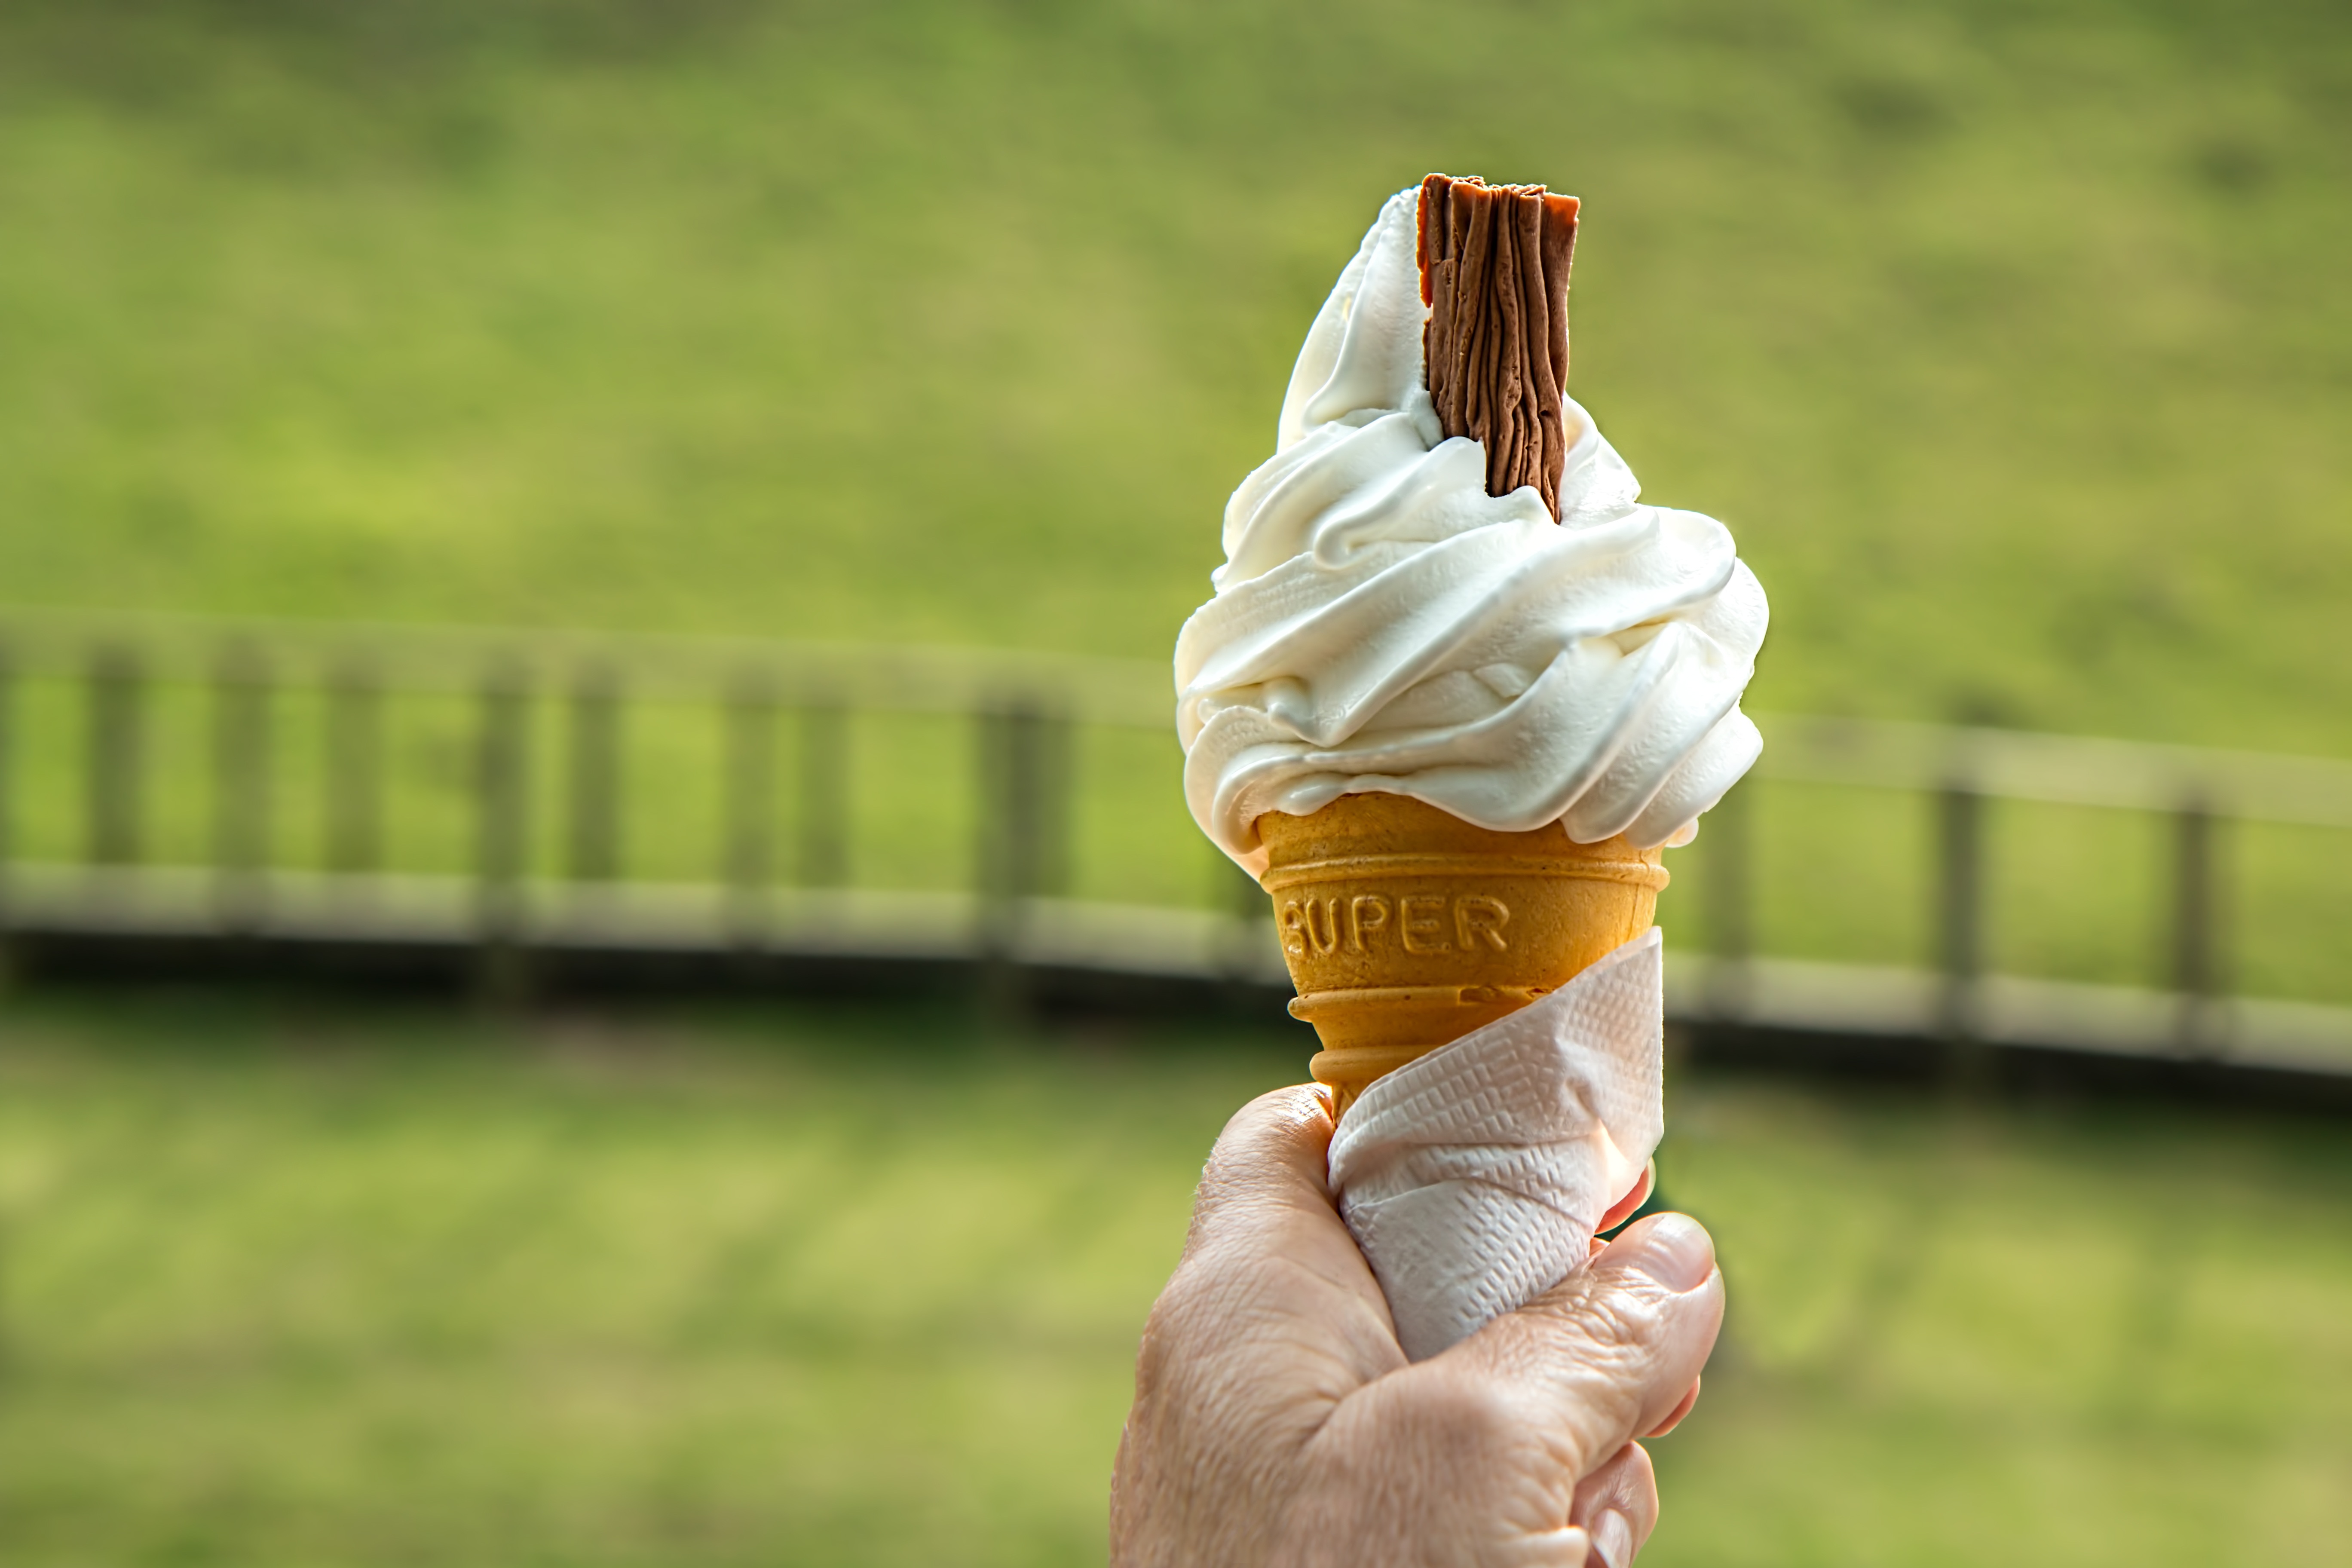
hand, sunshine, lawn, sweet, summer, green, romance, weight, lifestyle, leisure, ice cream, dessert, indulgence, temptation, health, ice cream cone, eating, icecream, sugar, nutrition, hot, skin, refreshment, melting, diet, refreshing, interaction, dieting, junk food, calorie, ice cream scoop, obese, sense, indulgent, human positions, physical fitness